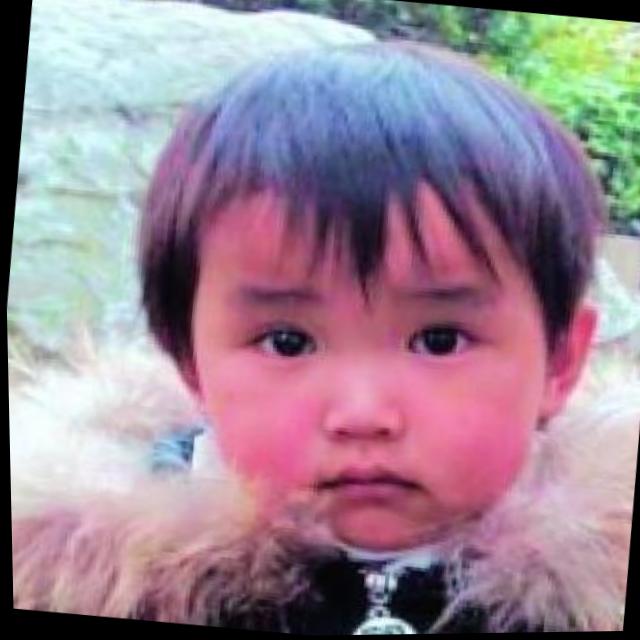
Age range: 0-12